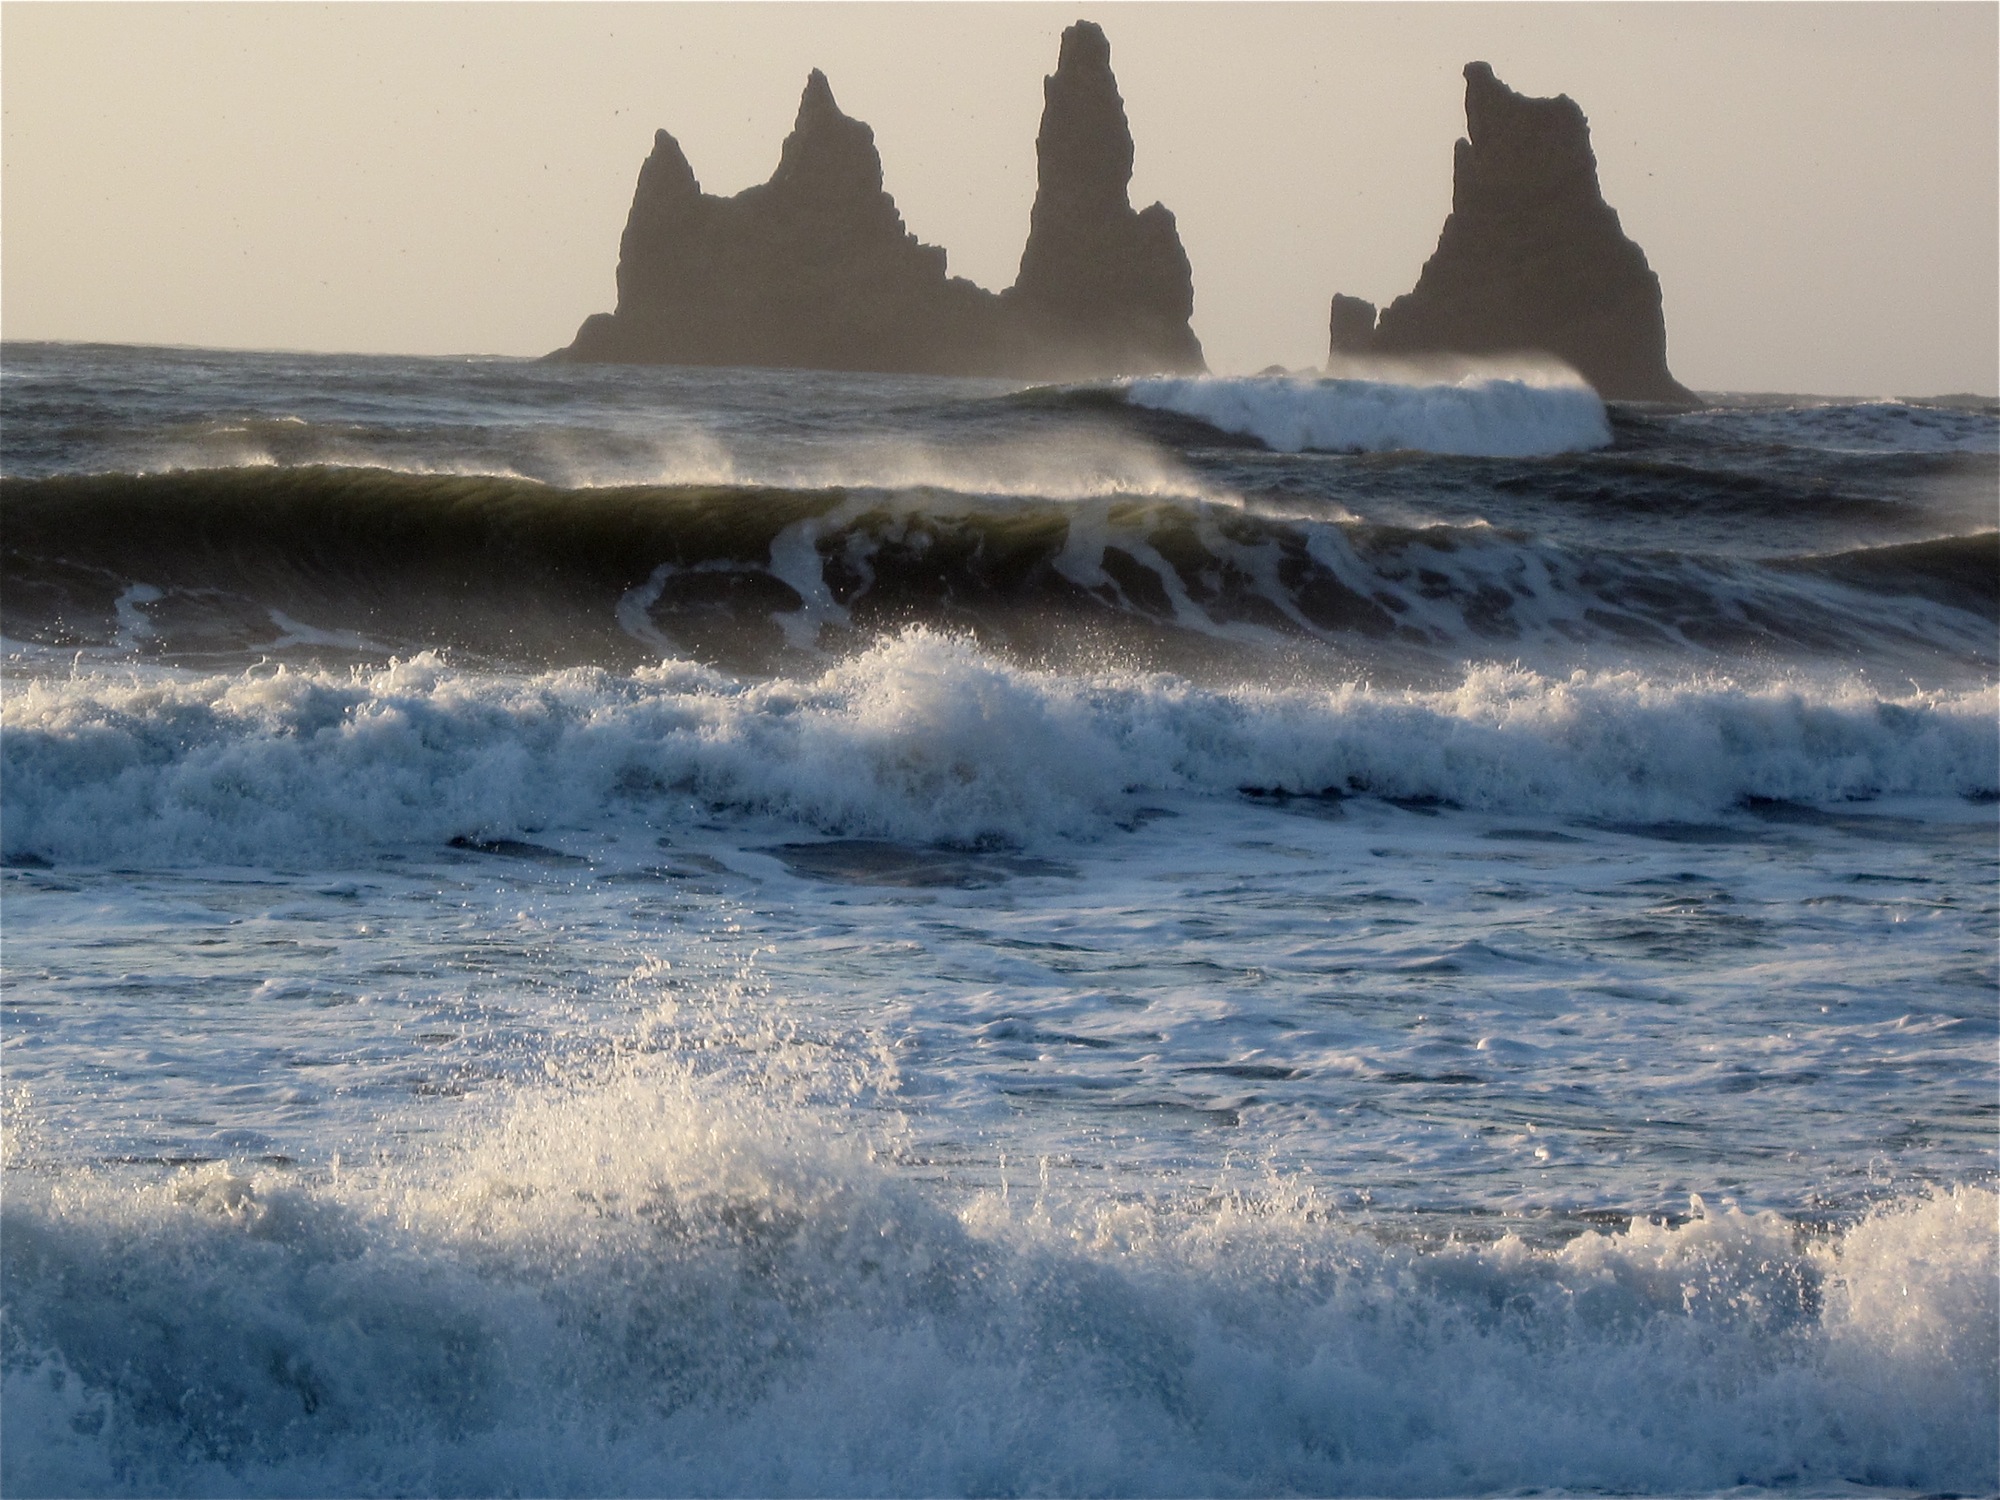
beach, sea, coast, water, sand, rock, ocean, horizon, cloud, sunrise, sunset, morning, shore, wave, wind, dawn, cliff, weather, bay, iceland, terrain, body of water, cape, atmospheric phenomenon, wind wave